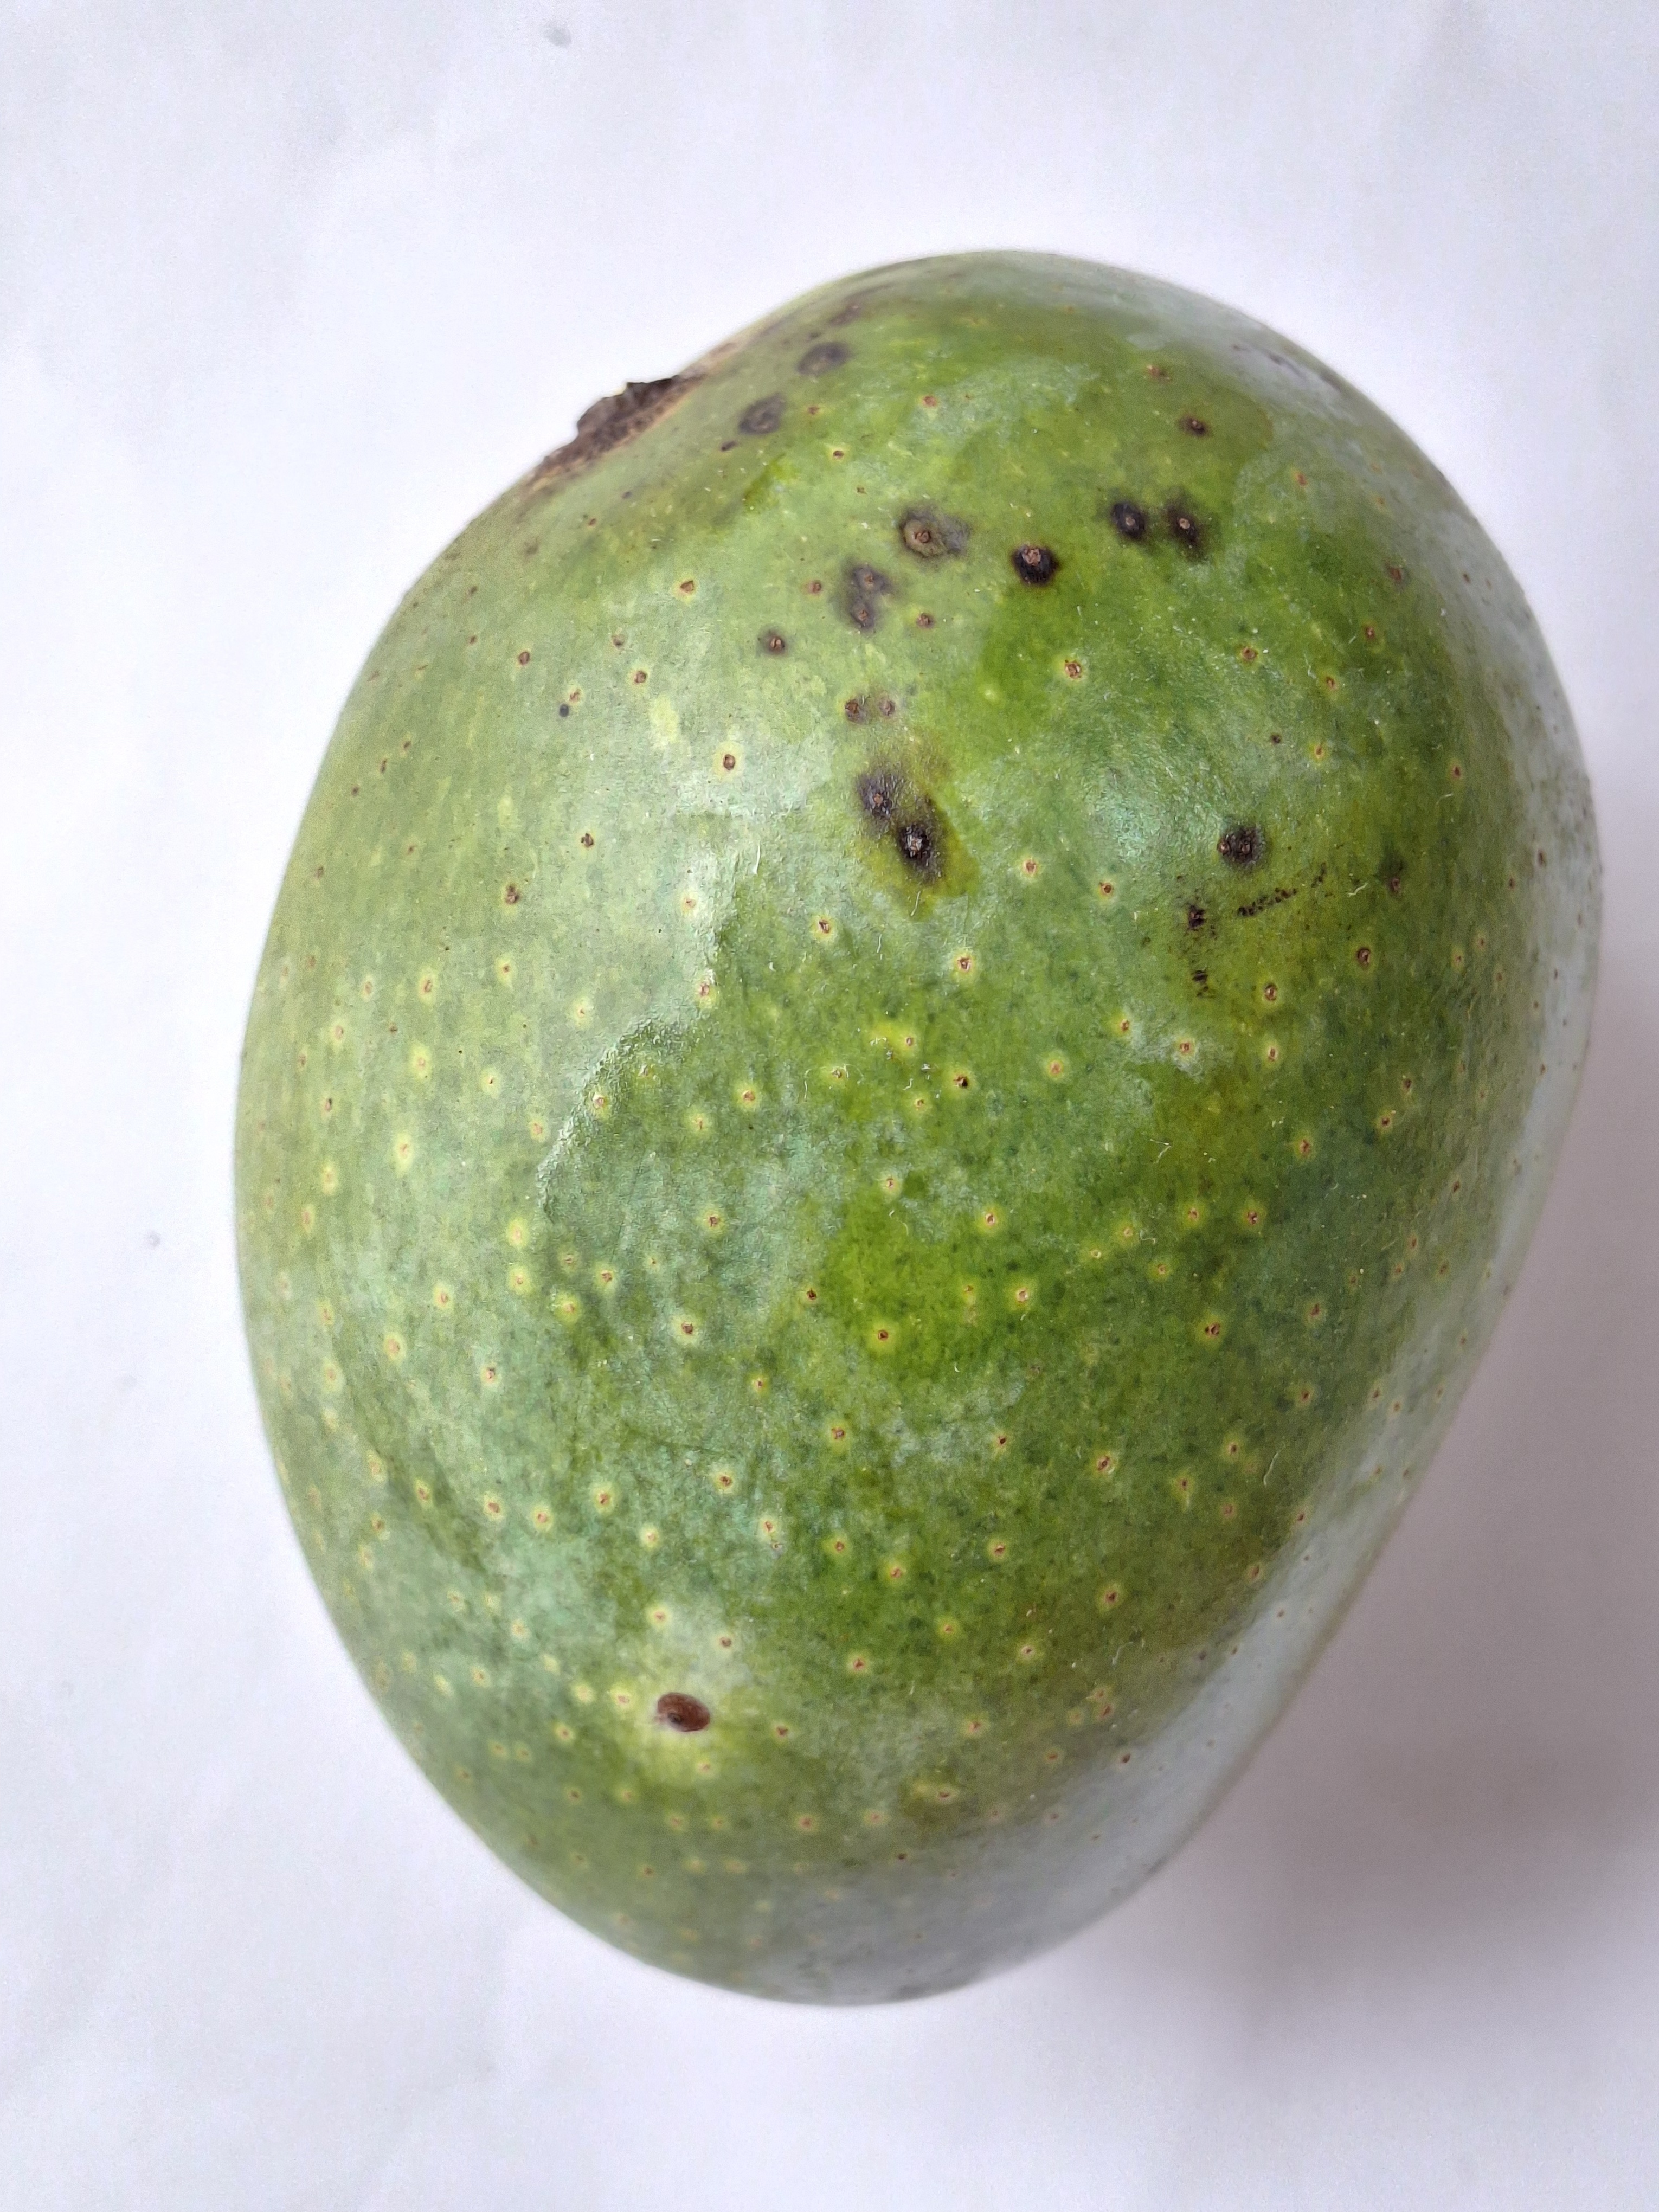
Mango variety: GopalBhog